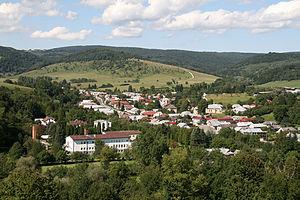
Habura est un village de Slovaquie situé dans la région de Prešov.